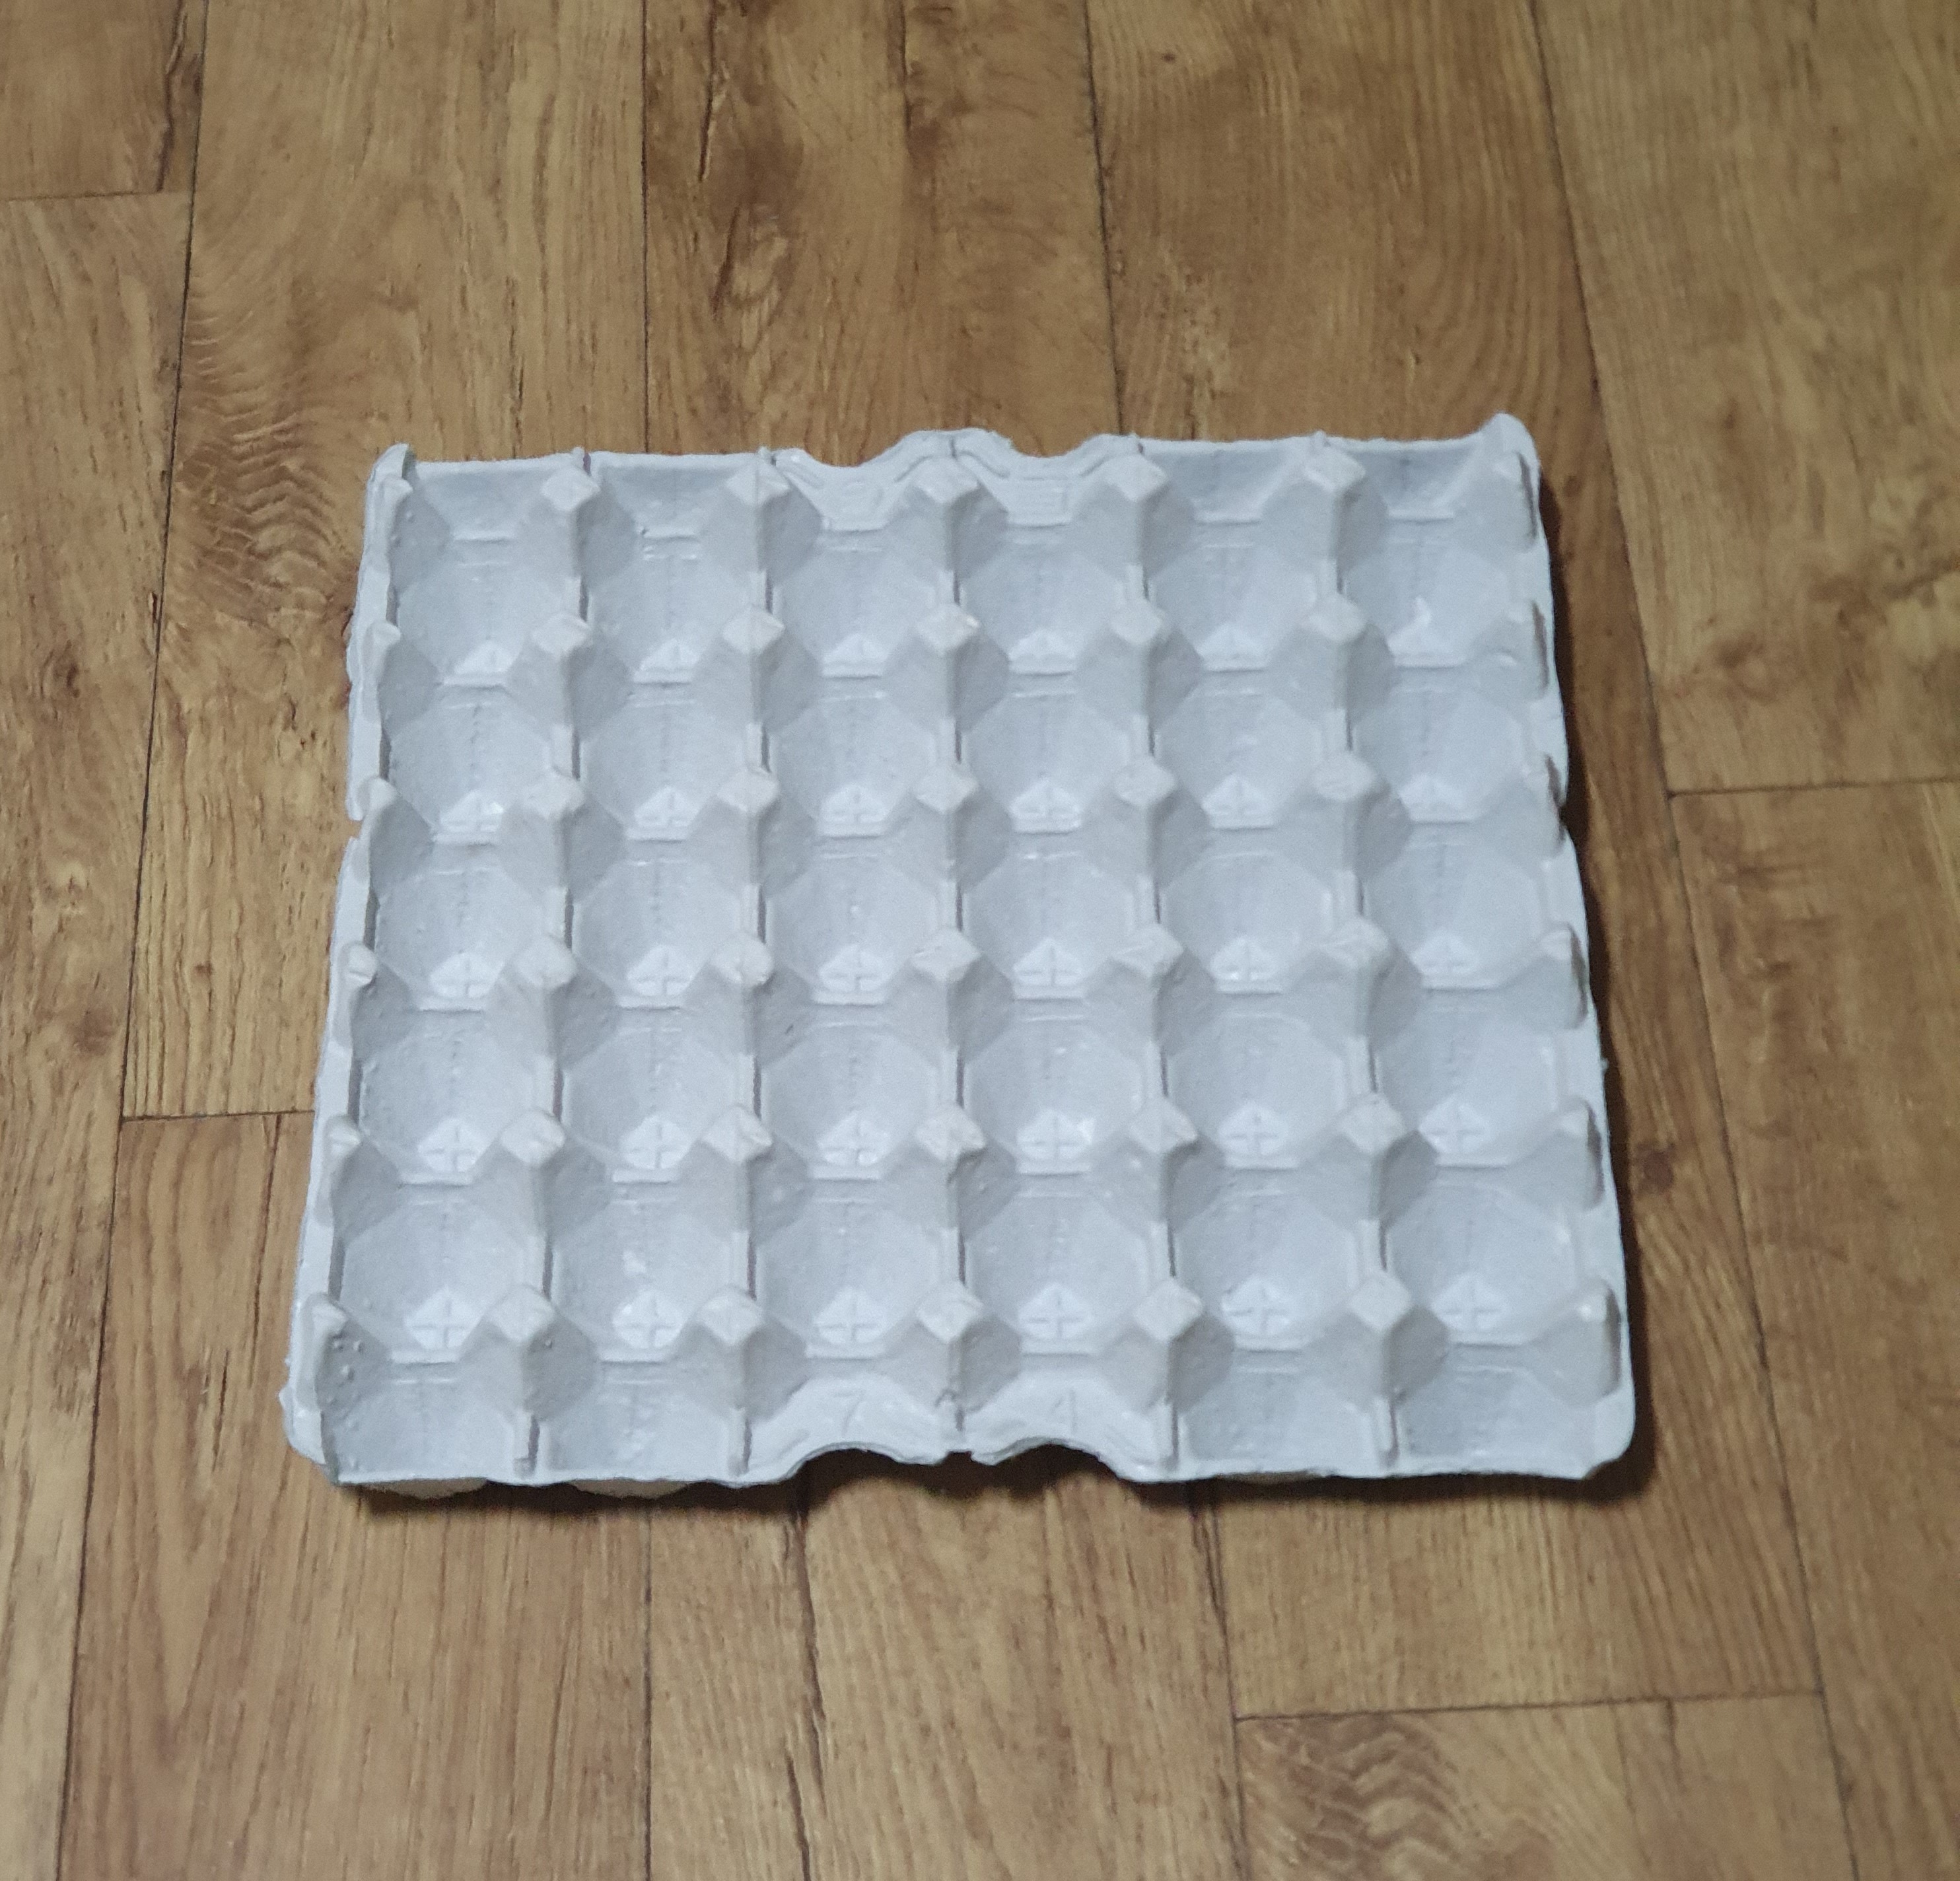
Label: cardboard